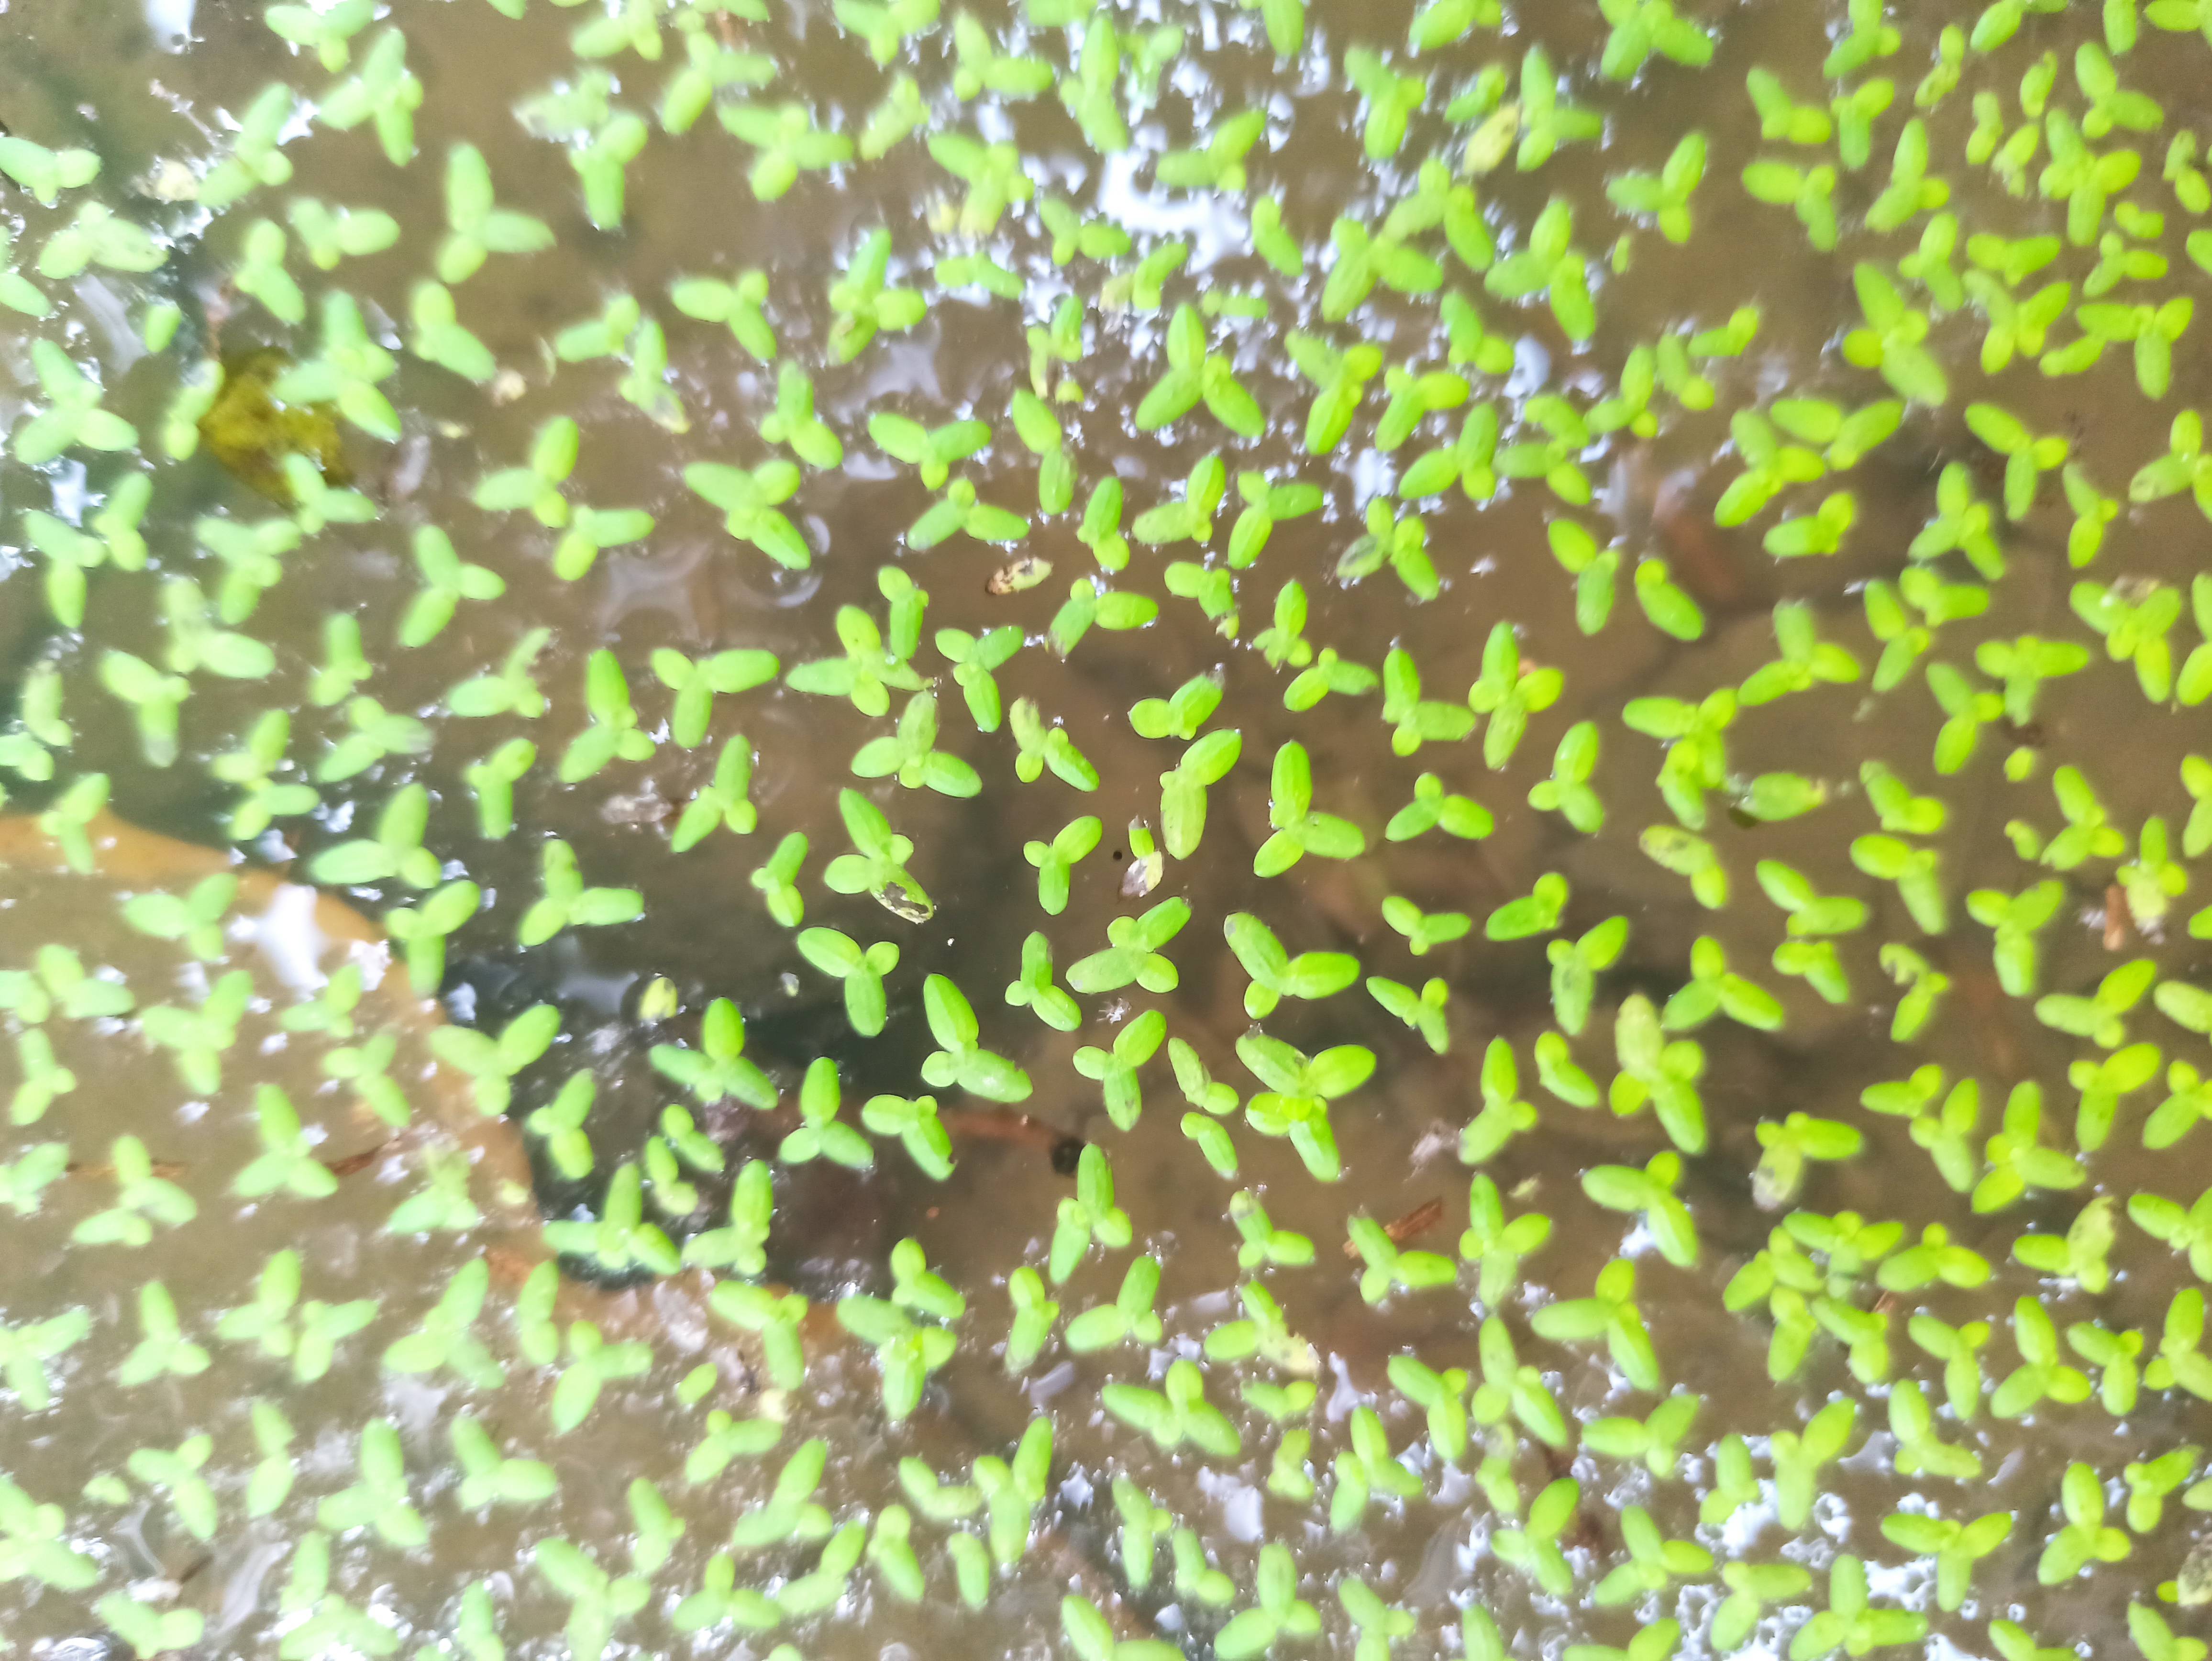
Species: Common Duckweeds (Lemna minor)